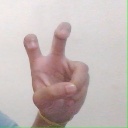
अक्षर: ई